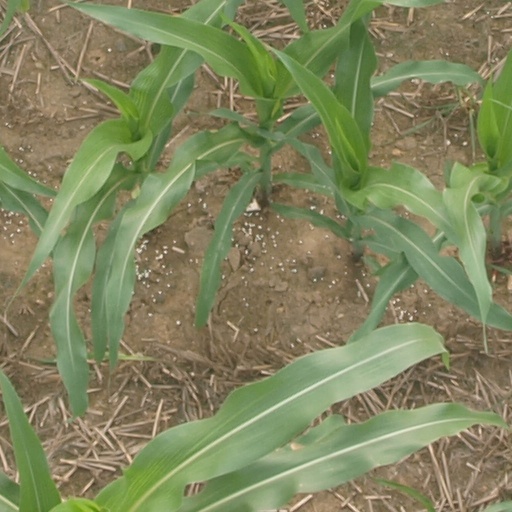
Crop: maize; corn